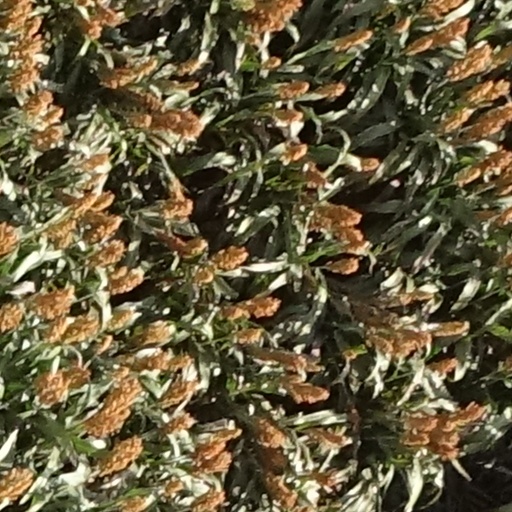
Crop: sorghum